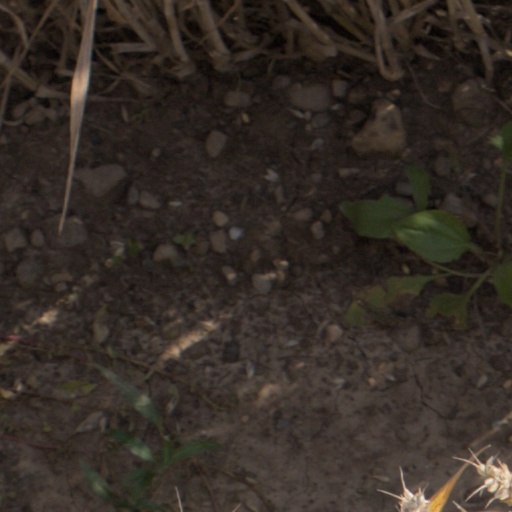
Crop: wheat